Farmington Rock Chapel

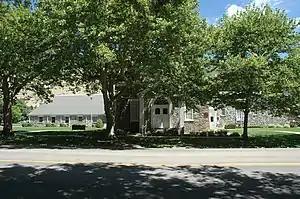
Front (west) entrance

The Farmington Rock Chapel or Rock Church, built between 1861 and 1863 in the city of Farmington, Utah, is one of the oldest churches still in use in Utah. The Primary Association of the Church of Jesus Christ of Latter-day Saints (LDS Church) was founded by Aurelia Spencer Rogers in the rock church in 1878 with 224 children and now serves millions of children worldwide, adding additional historic significance. A large mural painted by Lynn Fausett commemorating the 63rd anniversary of the Primary was added to the LDS Church in 1941. The church was designed by pioneer architect Reuben Broadbent and built with native fieldstone with slight Greek Revival styling but is mainly vernacular. The rock chapel has had three additional wings added onto it with renovations happening in 1941 and 1980, and currently serves the Farmington 1st, 3rd, and 5th Wards. The rock church is part of the Farmington Main Street Historic District which was added to the U.S. National Register of Historic Places on October 20, 2011.